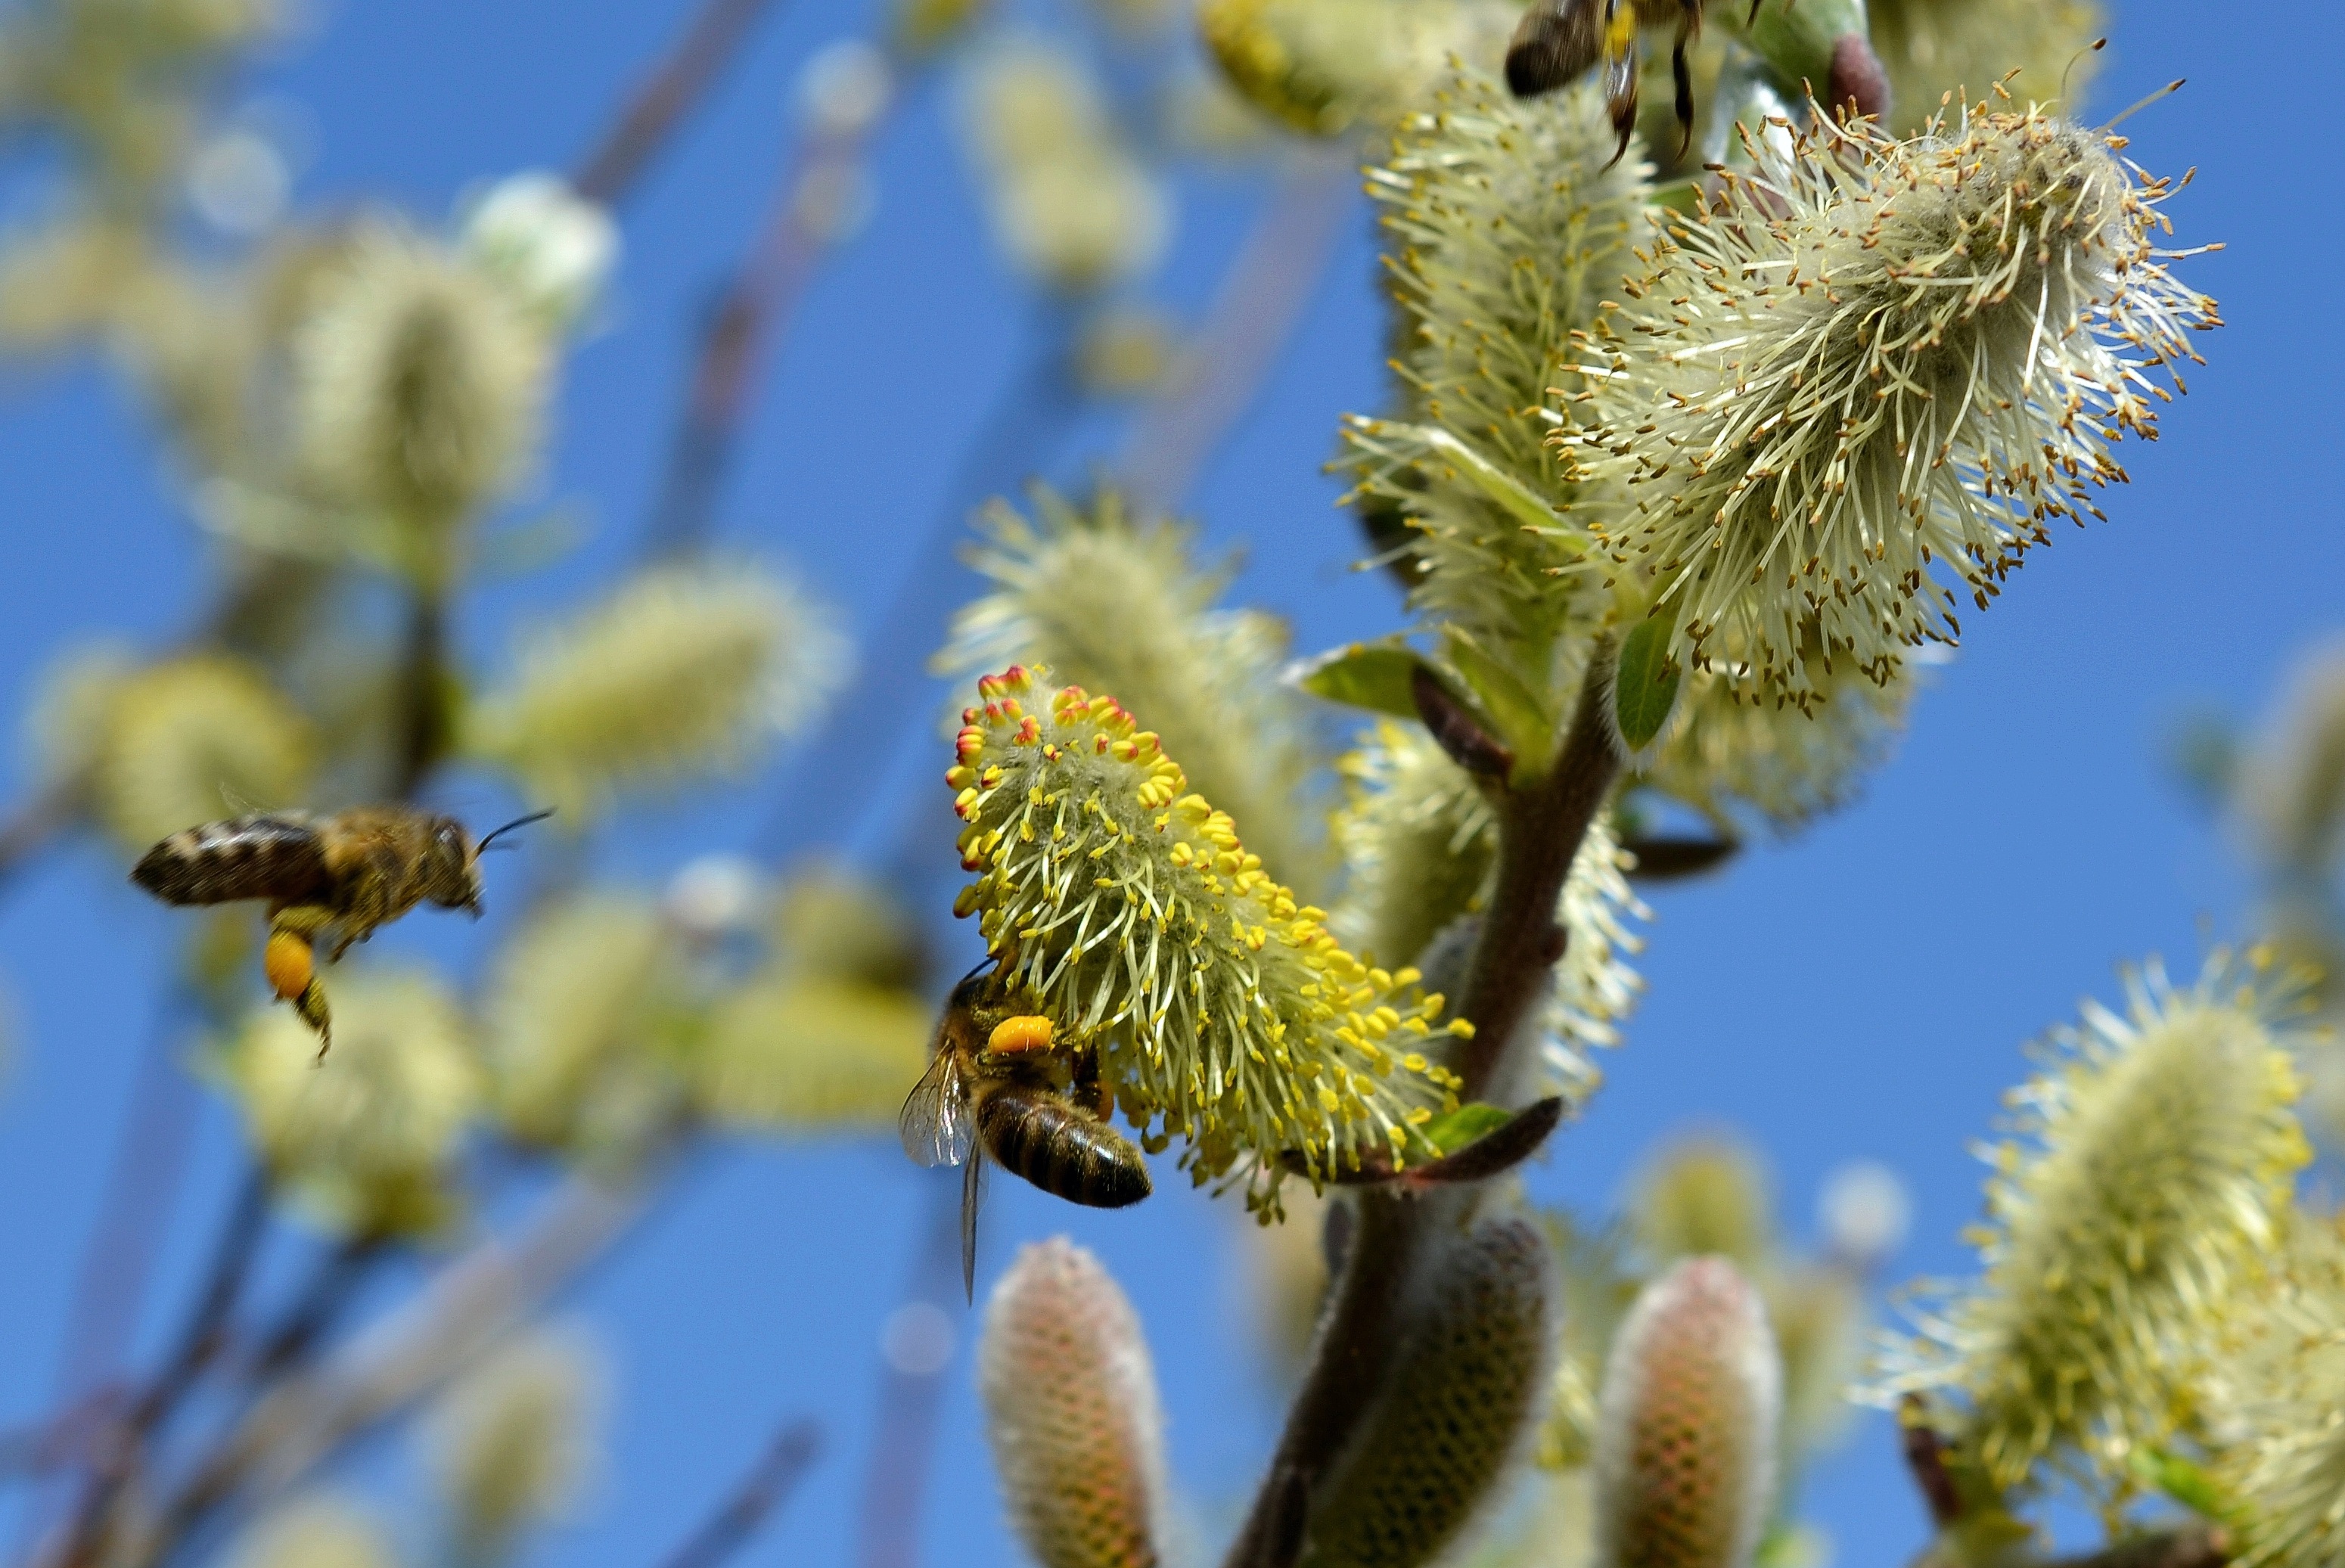
tree, nature, branch, blossom, plant, flower, bloom, pollen, spring, kitten, produce, insect, macro, pasture, botany, close, flora, fauna, invertebrate, sprinkle, wildflower, shrub, bee, nectar, bees, macro photography, flowering plant, honey bee, pussy willow, plant stem, land plant, membrane winged insect